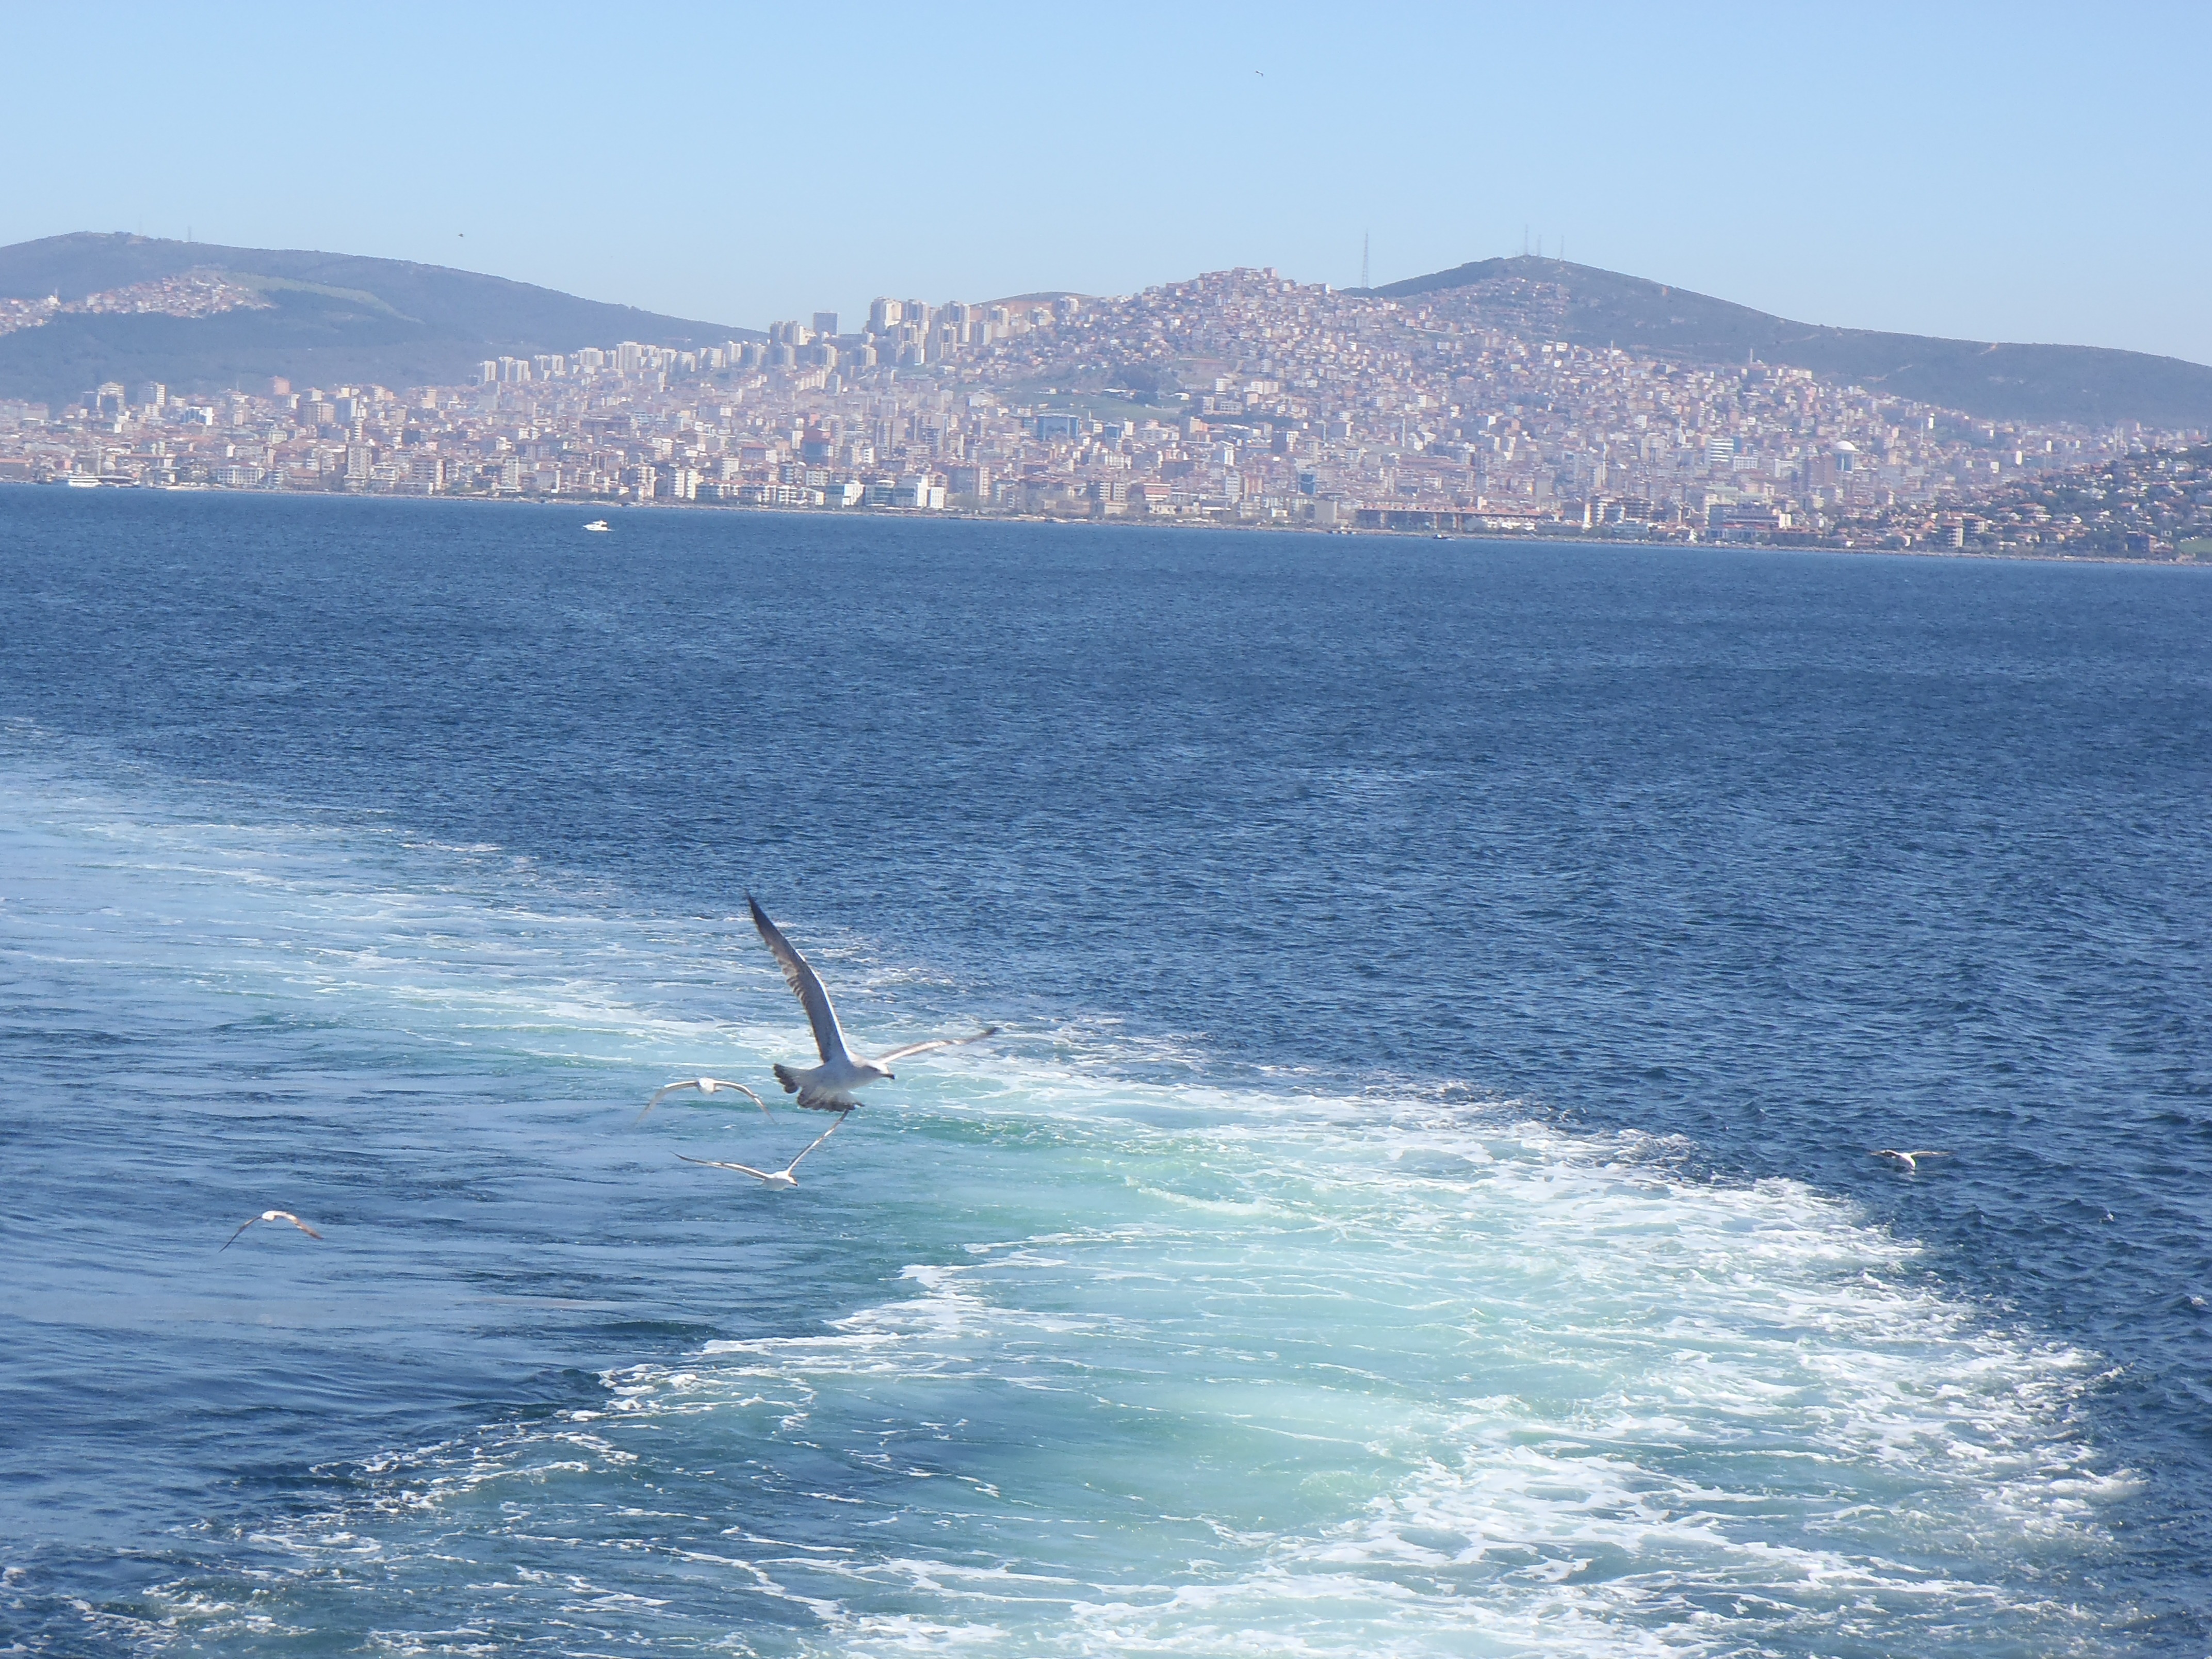
sea, coast, ocean, wave, wind, sailing, gulls, sports, windsurfing, istanbul, cape, water sport, wind wave, boardsport, surface water sports